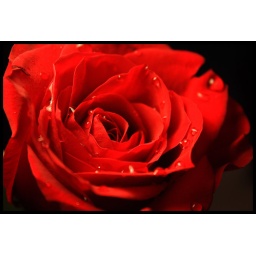
The most beautiful red rose I was ever given by a very wonderful young man. Thank you.